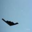
Label: airplane